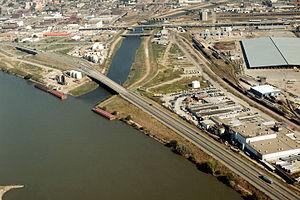
Cet article établit la liste des villes de l'État de l'Iowa aux États-Unis.